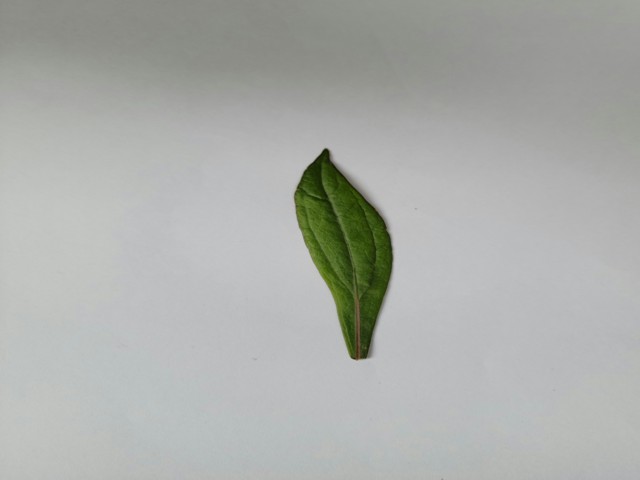
Plant: ayapan